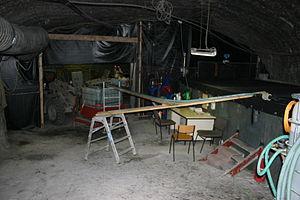
Gestion des infiltrations au niveau 658 m dans la mine d'Asse II. À droite, le bassin de retenue couvert
La mine d'Asse est une ancienne mine de sel en Basse-Saxe, qui a été exploitée depuis 1965 comme mine de recherches, et entre 1967 et 1978 comme site d'essais techniques en vraie grandeur, et en utilisation finale pour le stockage des déchets radioactifs en couche géologique profonde.